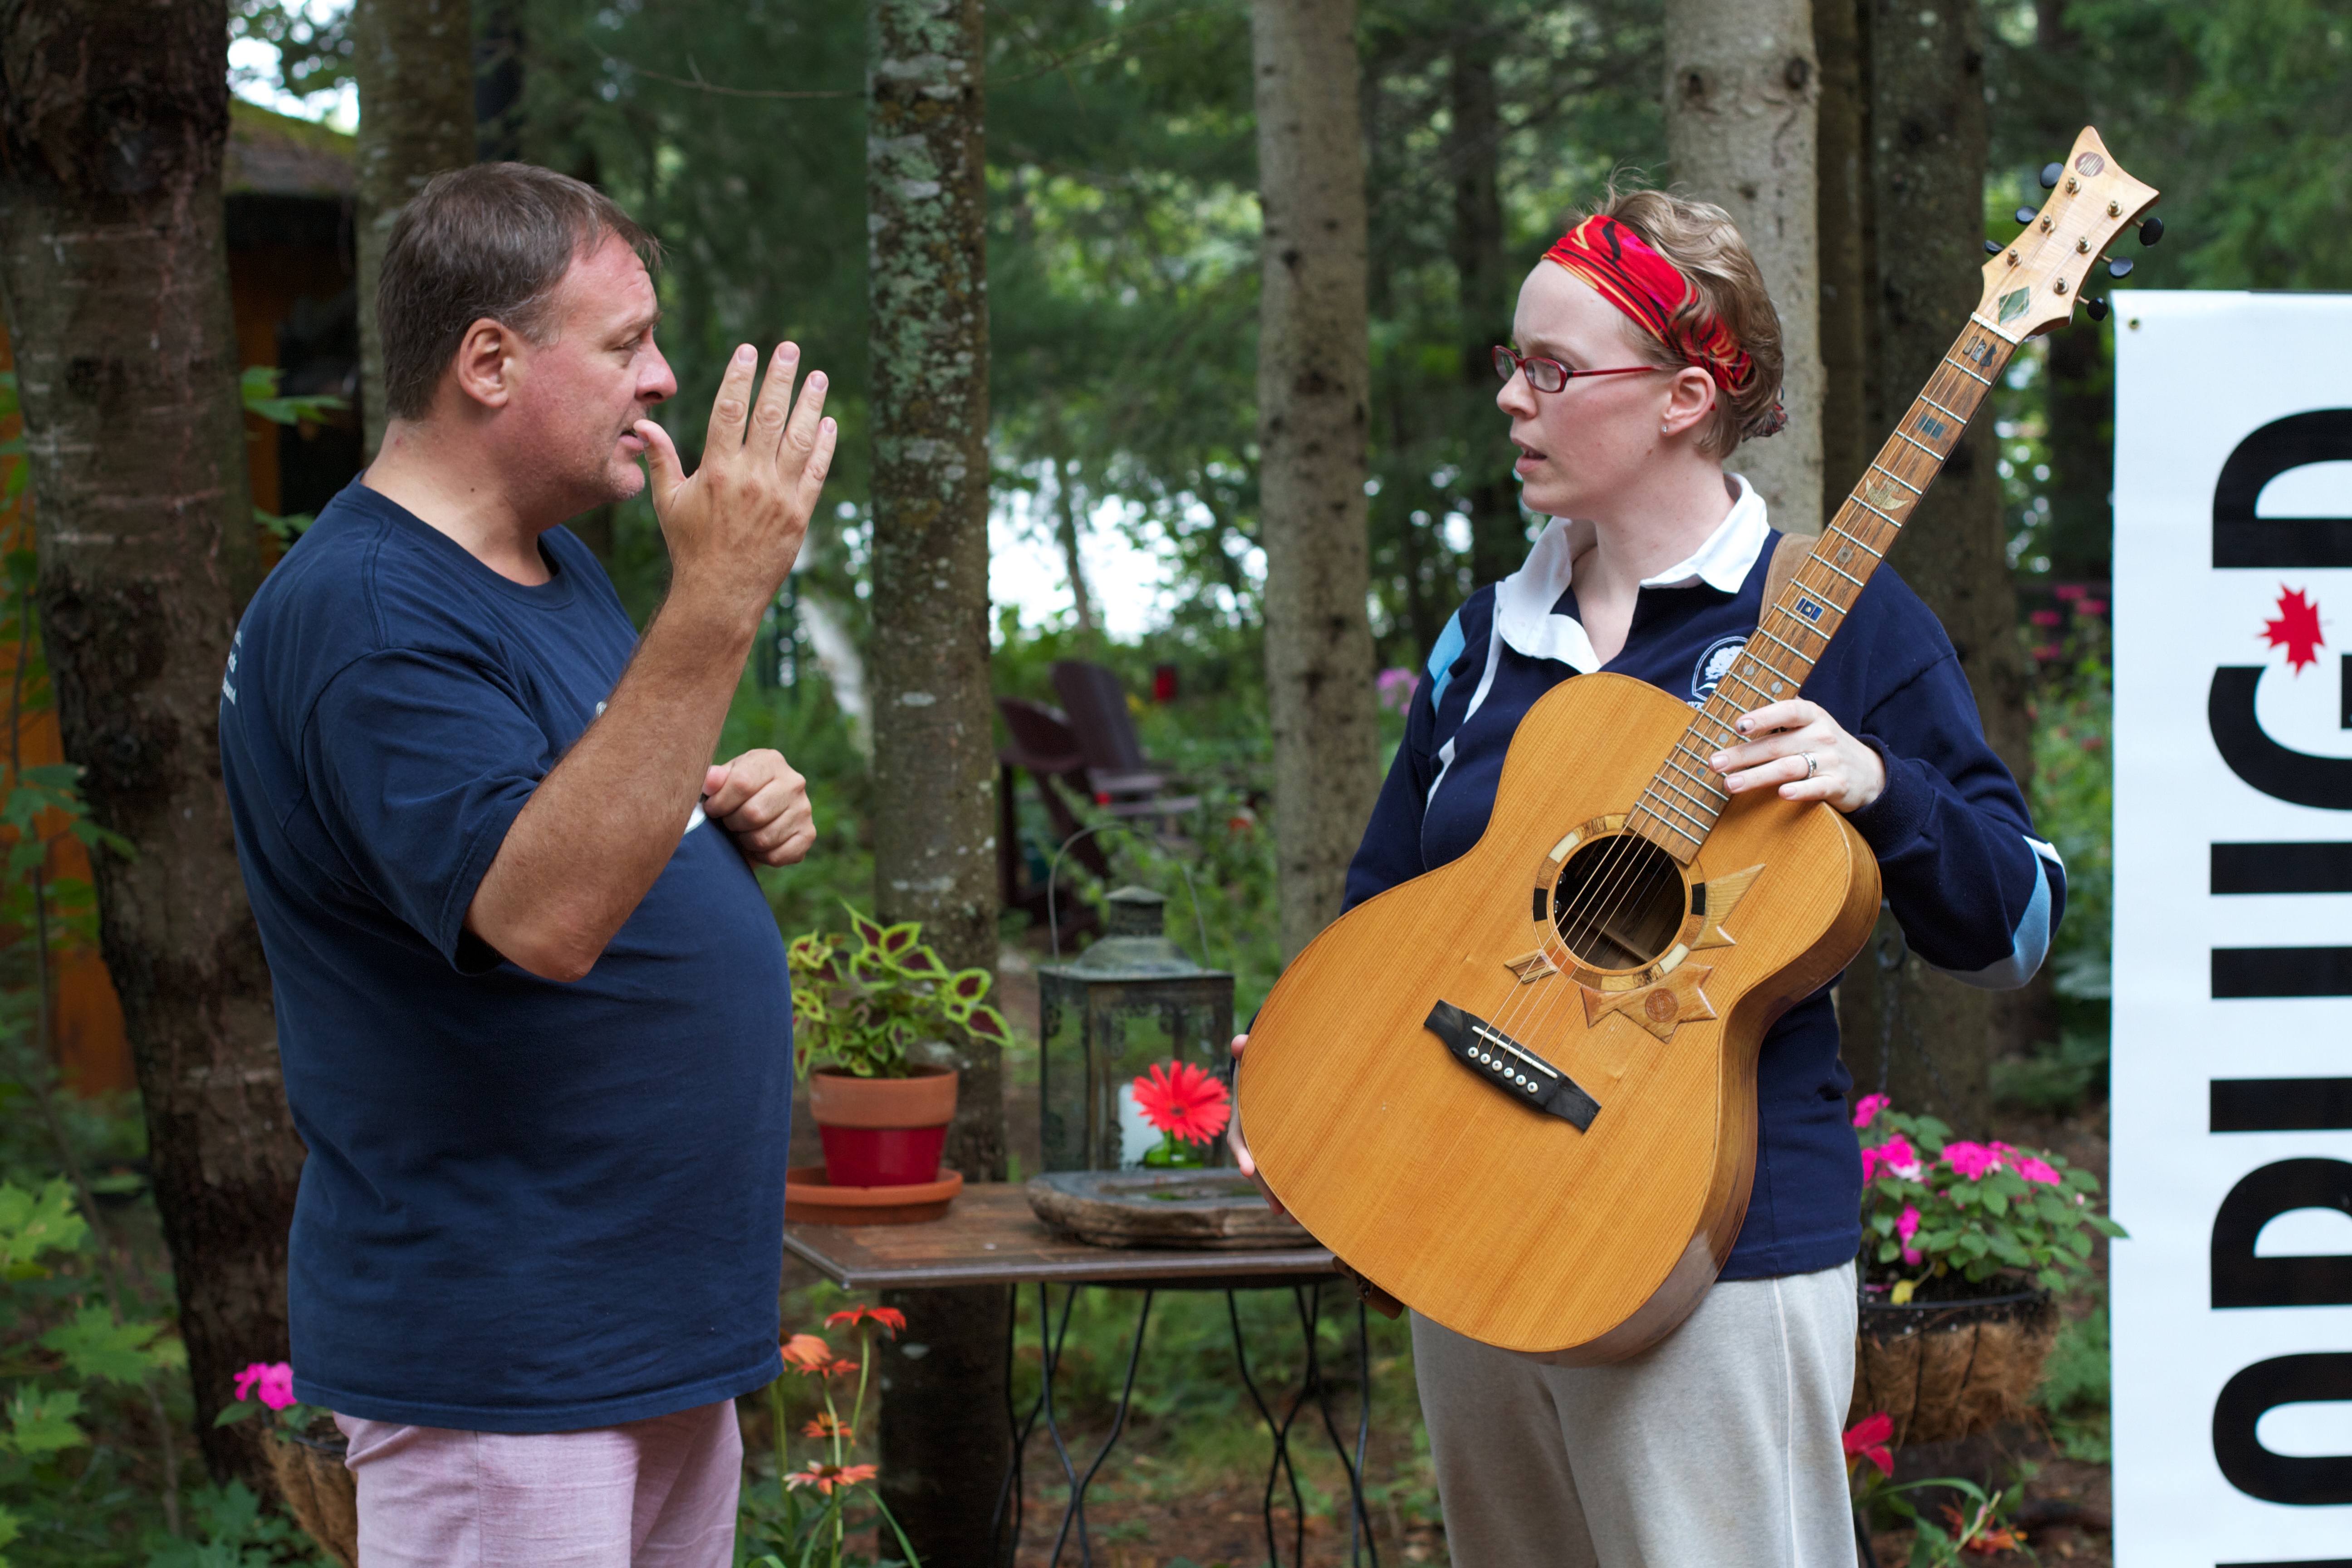
people, unplugd12